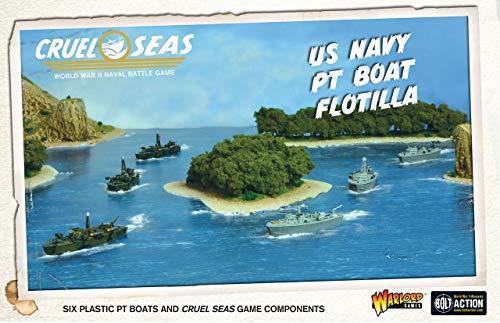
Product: Cruel Seas US Navy PT Boat Flotilla 1:300 WWII Naval Military Wargaming Plastic Model Kit
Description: Try to save your crew and sink your enemy’s ships, Cruel Seas provides a multitude of ship and aircraft options and plenty of options to customize your boats’ weaponry, making each game different and exciting.
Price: $24.65
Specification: ProductDimensions:12x8x2inches|ItemWeight:4ounces|ShippingWeight:6.9ounces(Viewshippingratesandpolicies)|ASIN:B07LBY648K|Itemmodelnumber:782011002|Manufacturerrecommendedage:14yearsandup